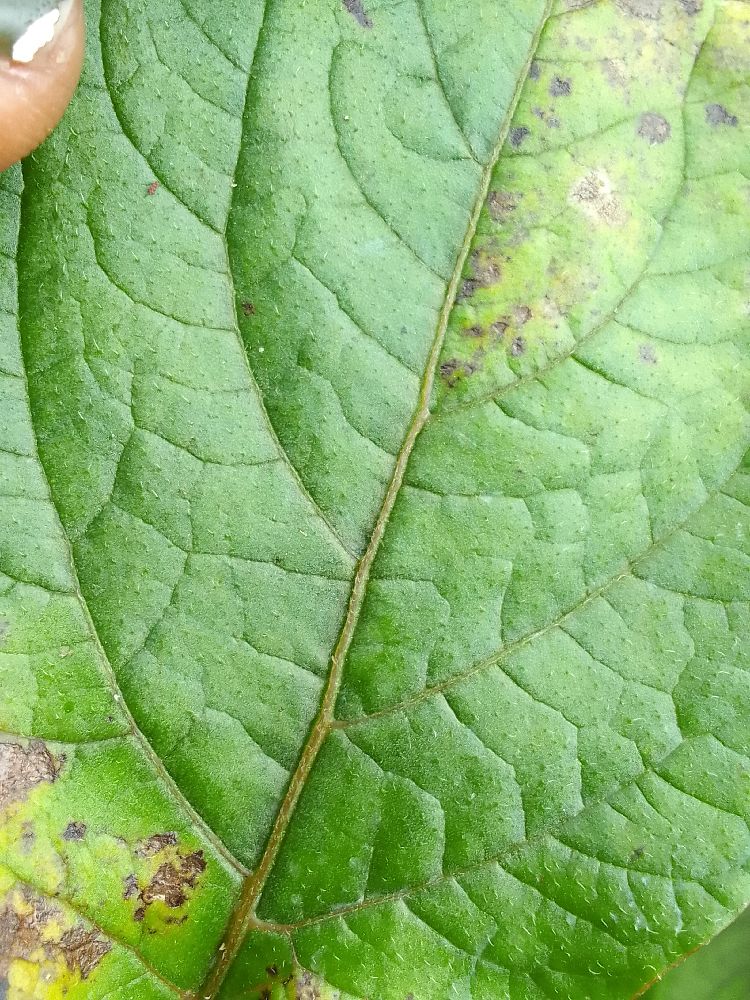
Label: Early blight